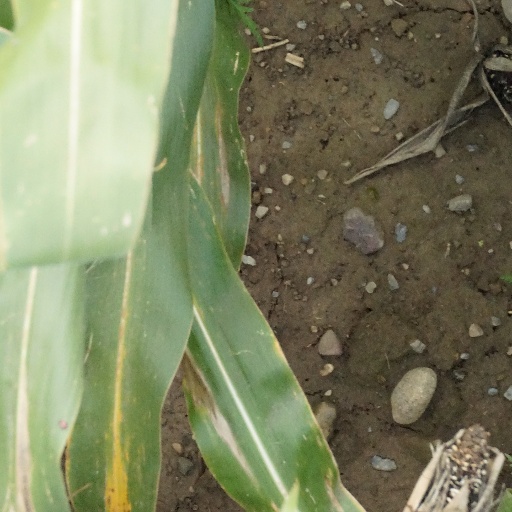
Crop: maize; corn